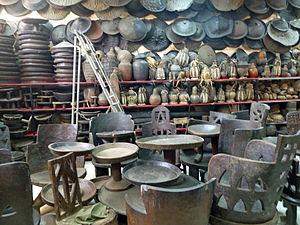
Magasin de souvenirs à Addis-Abeba (Ethiopie)